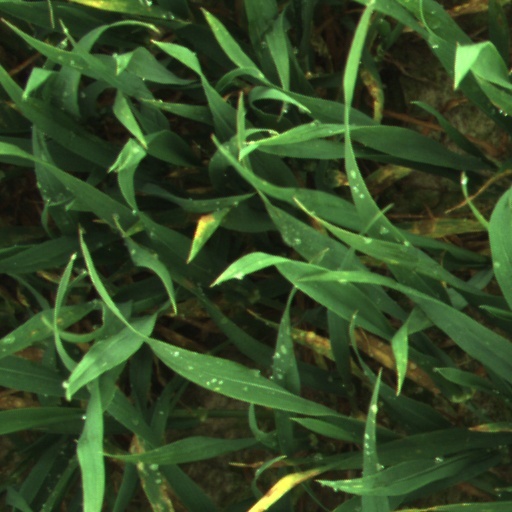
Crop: wheat